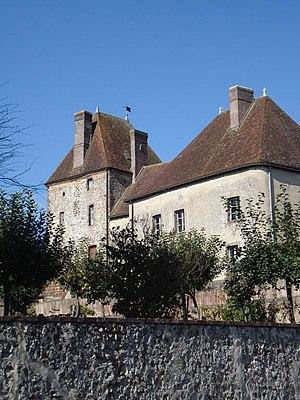
Senonches est une commune française située dans le département d'Eure-et-Loir en région Centre-Val de Loire.